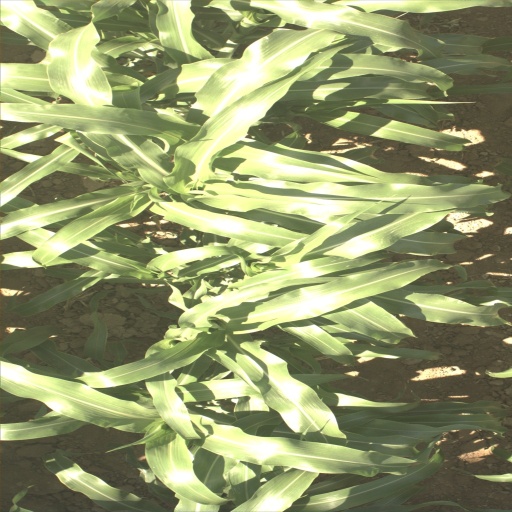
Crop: sorghum